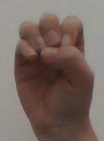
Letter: ha